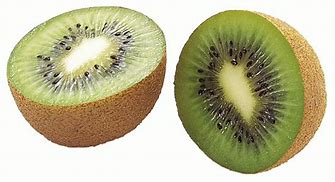
Label: Kiwi